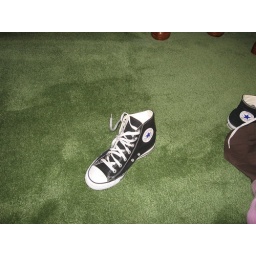
green carpet in my room at my parent's house in sugar land. and my shoe.